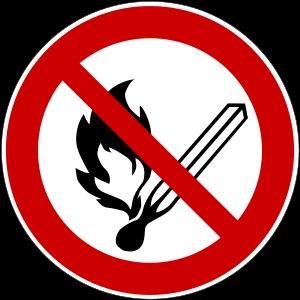
L’île du Levant est la fraction la plus orientale de la commune française d’Hyères, commune du département du Var en région Provence-Alpes-Côte d'Azur. Cette île méditerranéenne, la plus orientale de l'archipel des îles d'Hyères, fait face au massif des Maures au large des communes de Bormes-les-Mimosas et du Lavandou, d'où la majorité des dessertes est assurée.